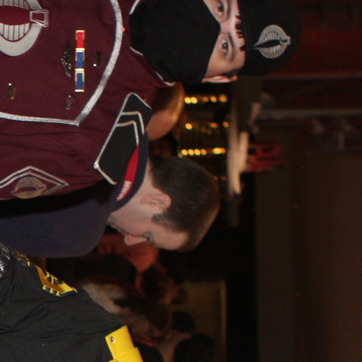
Material: hair